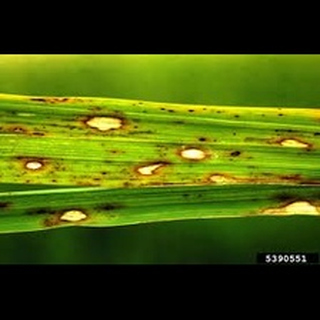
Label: wheat_leaf_blight